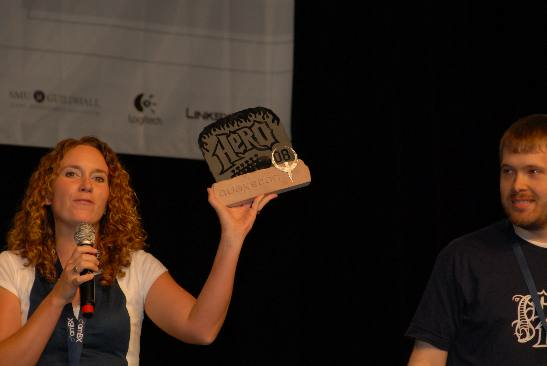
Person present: Yes